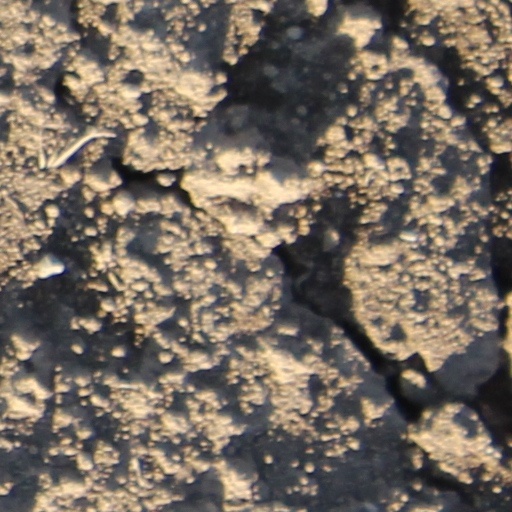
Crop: wheat